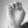
ASL letter: E